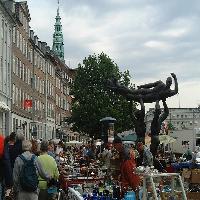
Weather: cloudy or overcast